The Avenues (Kuwait)

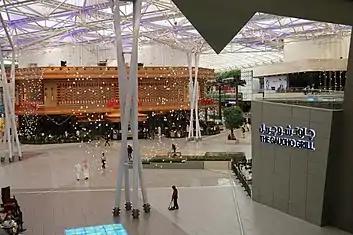
Grand Avenue

The Grand Avenue is designed to feel like an outdoor space. The boulevard is covered with a transparent roof structure This district was a part of the expansion of Phase III, opening to the public with major designer brands: Gucci, Dior, Louis Vuitton, Fendi in the Prestige district. Alongside the new openings of restaurants including Shake Shack, Cheesecake Factory, IHOP, Olive Garden, among others. The street is paved in stone along a path of trees on either side.